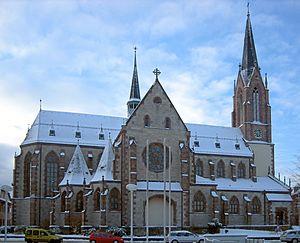
Kuppenheim est une petite ville allemande, située dans le Land de Bade-Wurtemberg.